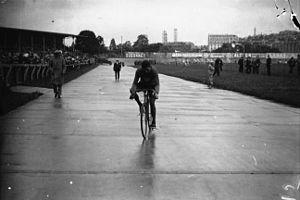
Bernard Van Rysselberghe est un coureur cycliste belge. Professionnel de 1929 à 1935, il a notamment remporté une étape du Tour de France 1929 et Bordeaux-Paris en 1931.